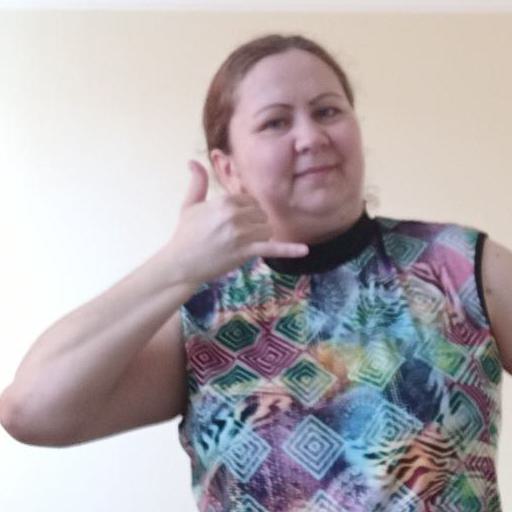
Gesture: call